University of California

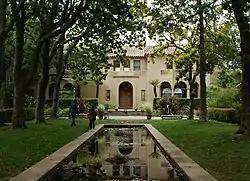
Blake House and Gardens, built by architect Walter Danforth Bliss in 1924, served as the official residence of the UC President, from 1967 until 2008, when it was opened to the public.

During the 20th century, UC acquired additional satellite locations which, like Los Angeles, were all subordinate to administrators at the Berkeley campus. California farmers lobbied for UC to perform applied research responsive to their immediate needs; in 1905, the Legislature established a "University Farm School" at Davis and in 1907 a "Citrus Experiment Station" at Riverside as adjuncts to the College of Agriculture at Berkeley. In 1912, UC acquired a private oceanography laboratory in San Diego, which had been founded nine years earlier by local business promoters working with a Berkeley professor. In 1944, UC acquired Santa Barbara State College from the California State Colleges, the descendants of the State Normal Schools. In 1958, the regents began promoting these locations to general campuses, thereby creating UCSB (1958), UC Davis (1959), UC Riverside (1959), UC San Diego (1960), and UCSF (1964). Each campus was also granted the right to have its own chancellor upon promotion. In response to California's continued population growth, UC opened two additional general campuses in 1965, with UC Irvine opening in Irvine and UC Santa Cruz opening in Santa Cruz. The youngest campus, UC Merced opened in fall 2005 to serve the San Joaquin Valley.